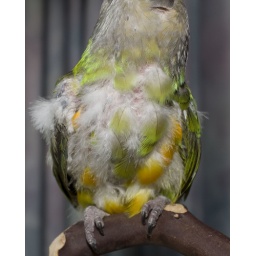
Lots of green and orange on her chest now, and darker green growing in on her wing epaulets.